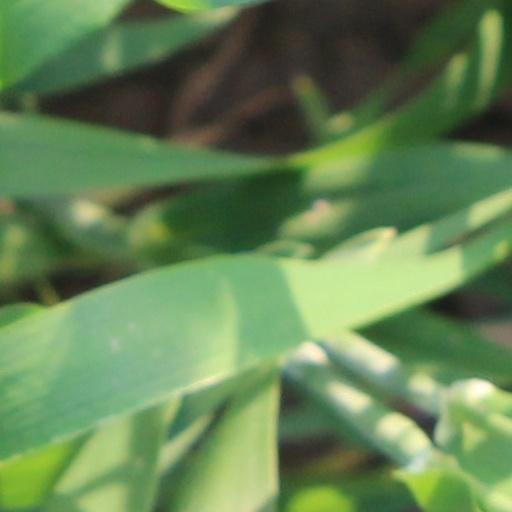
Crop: wheat